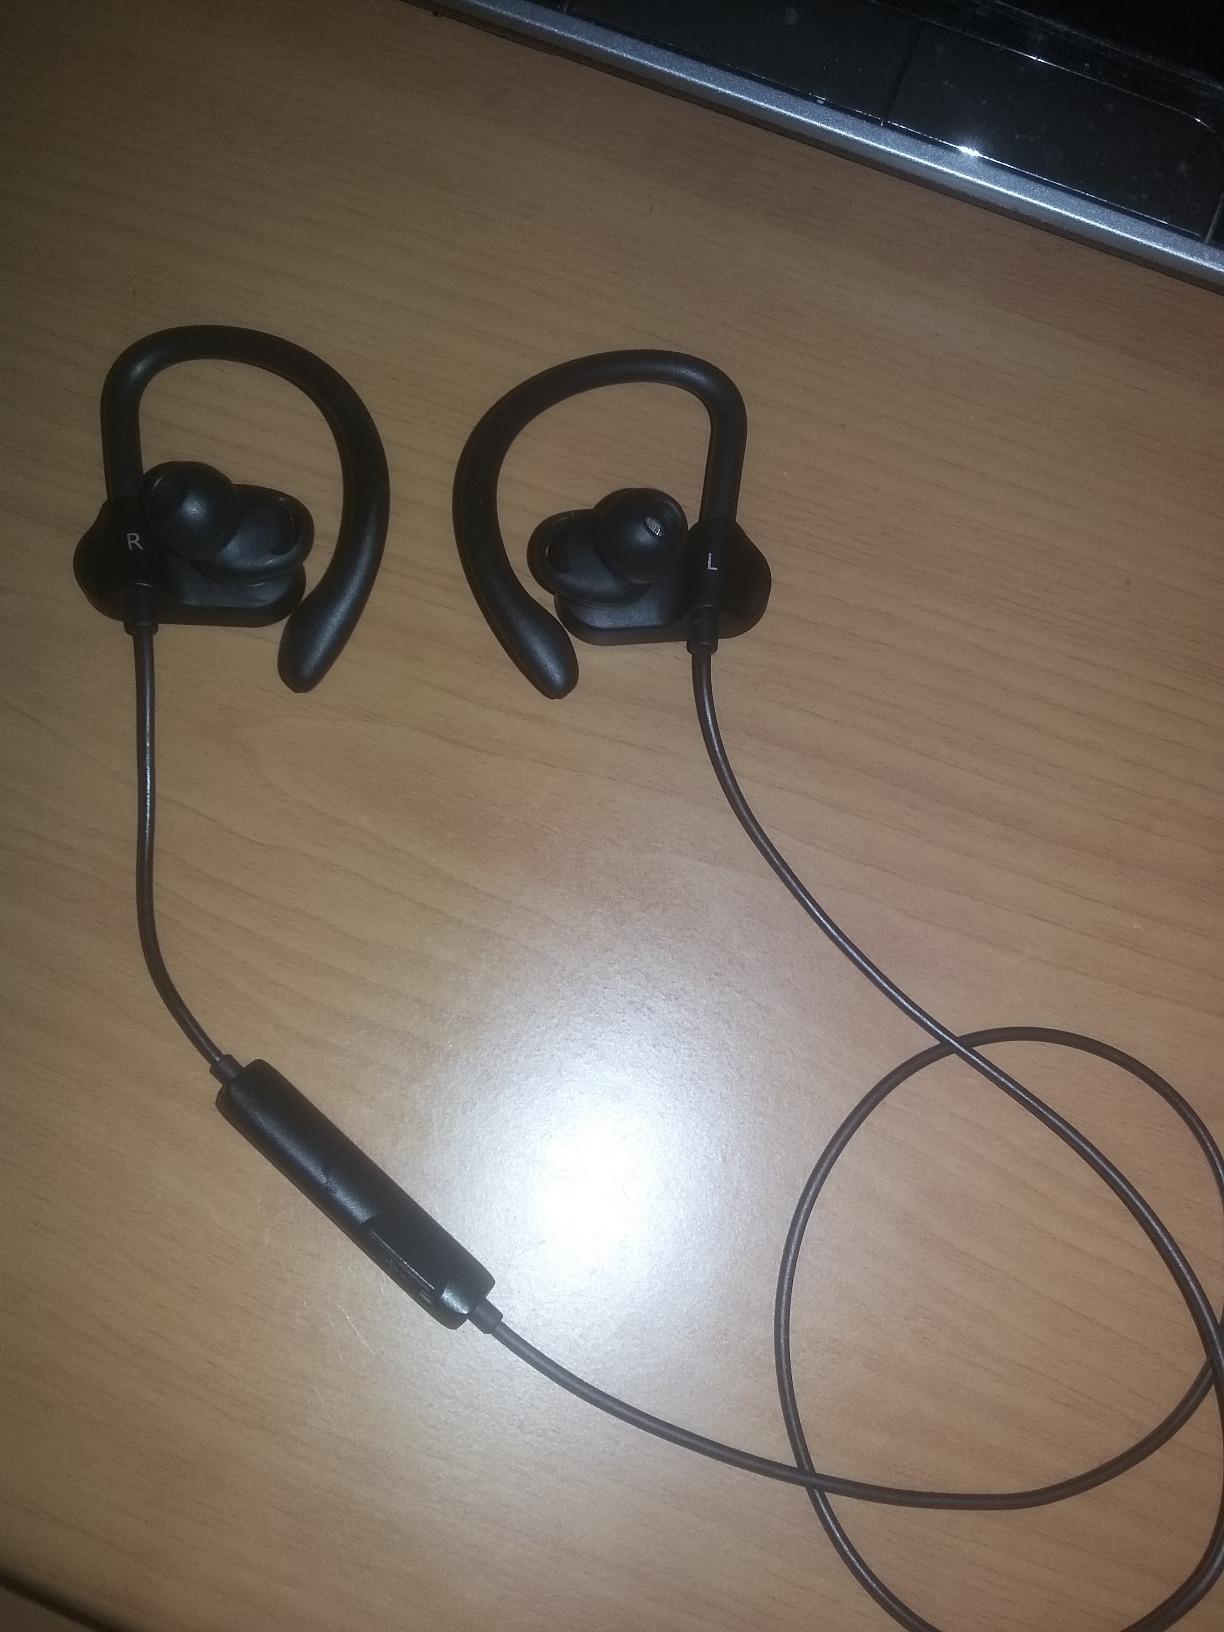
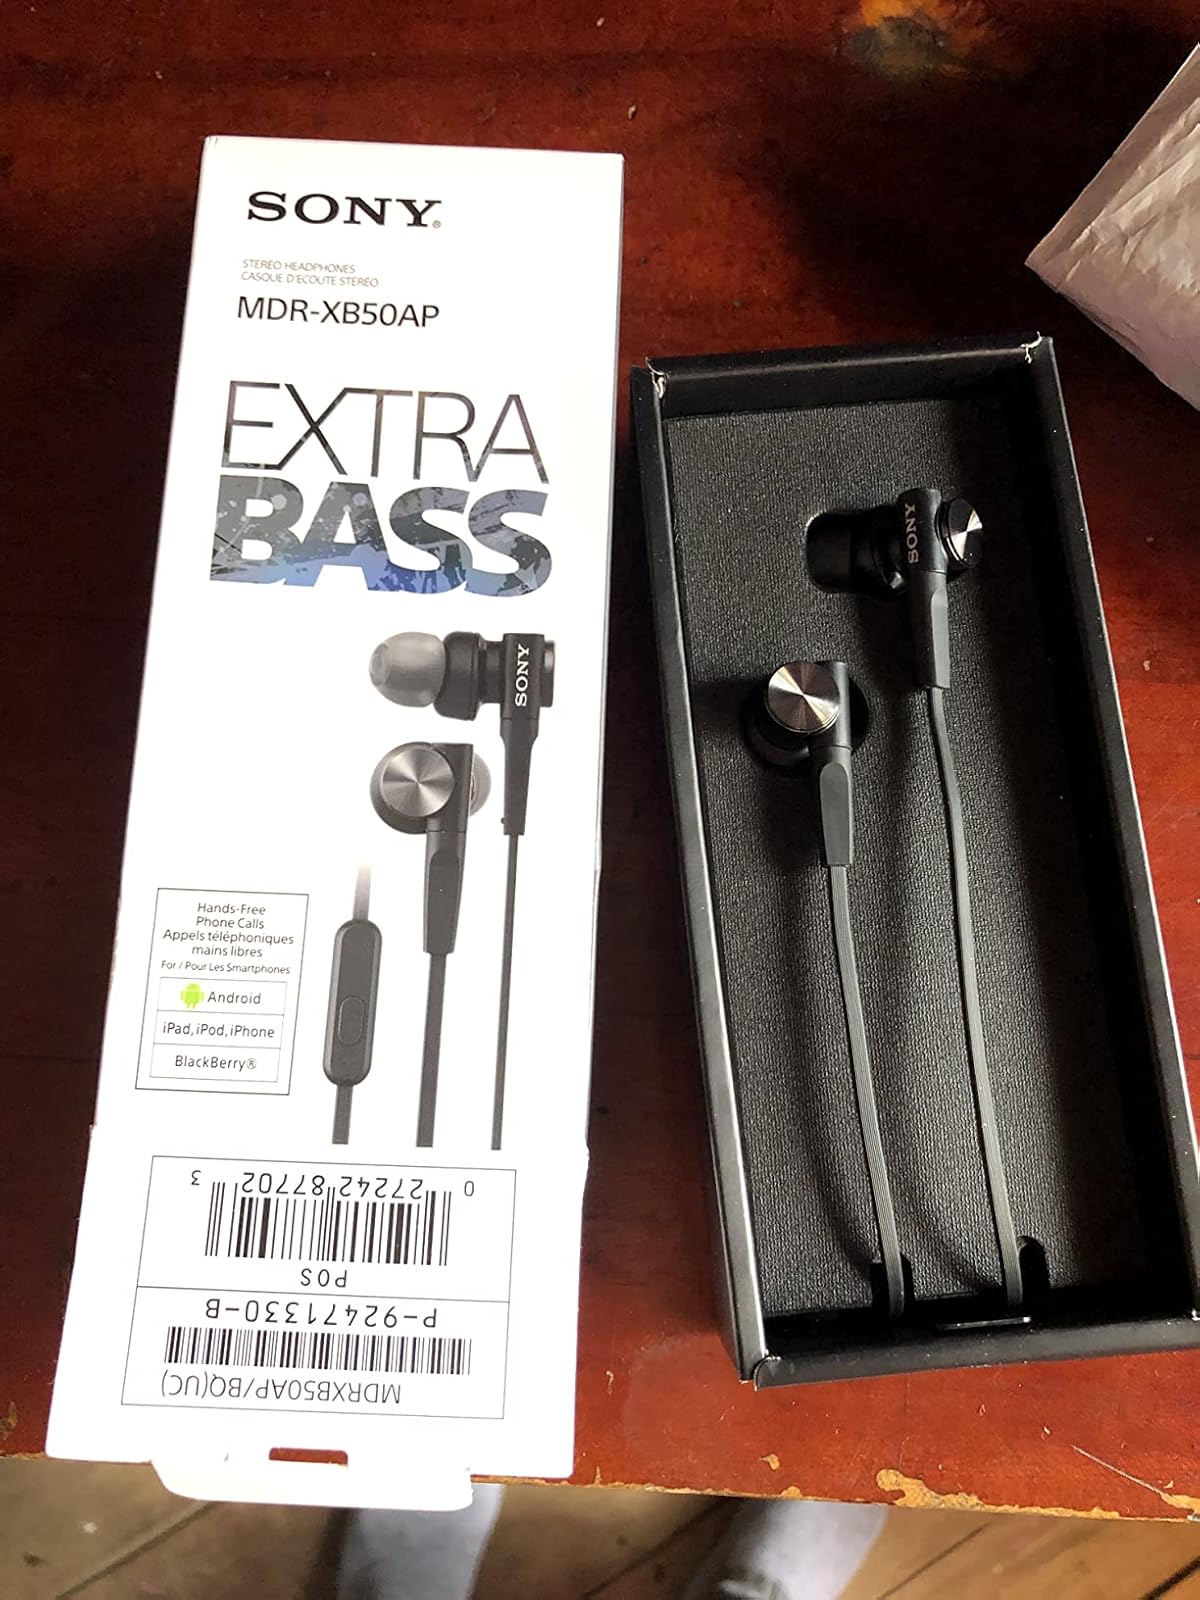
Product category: headphones
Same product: no